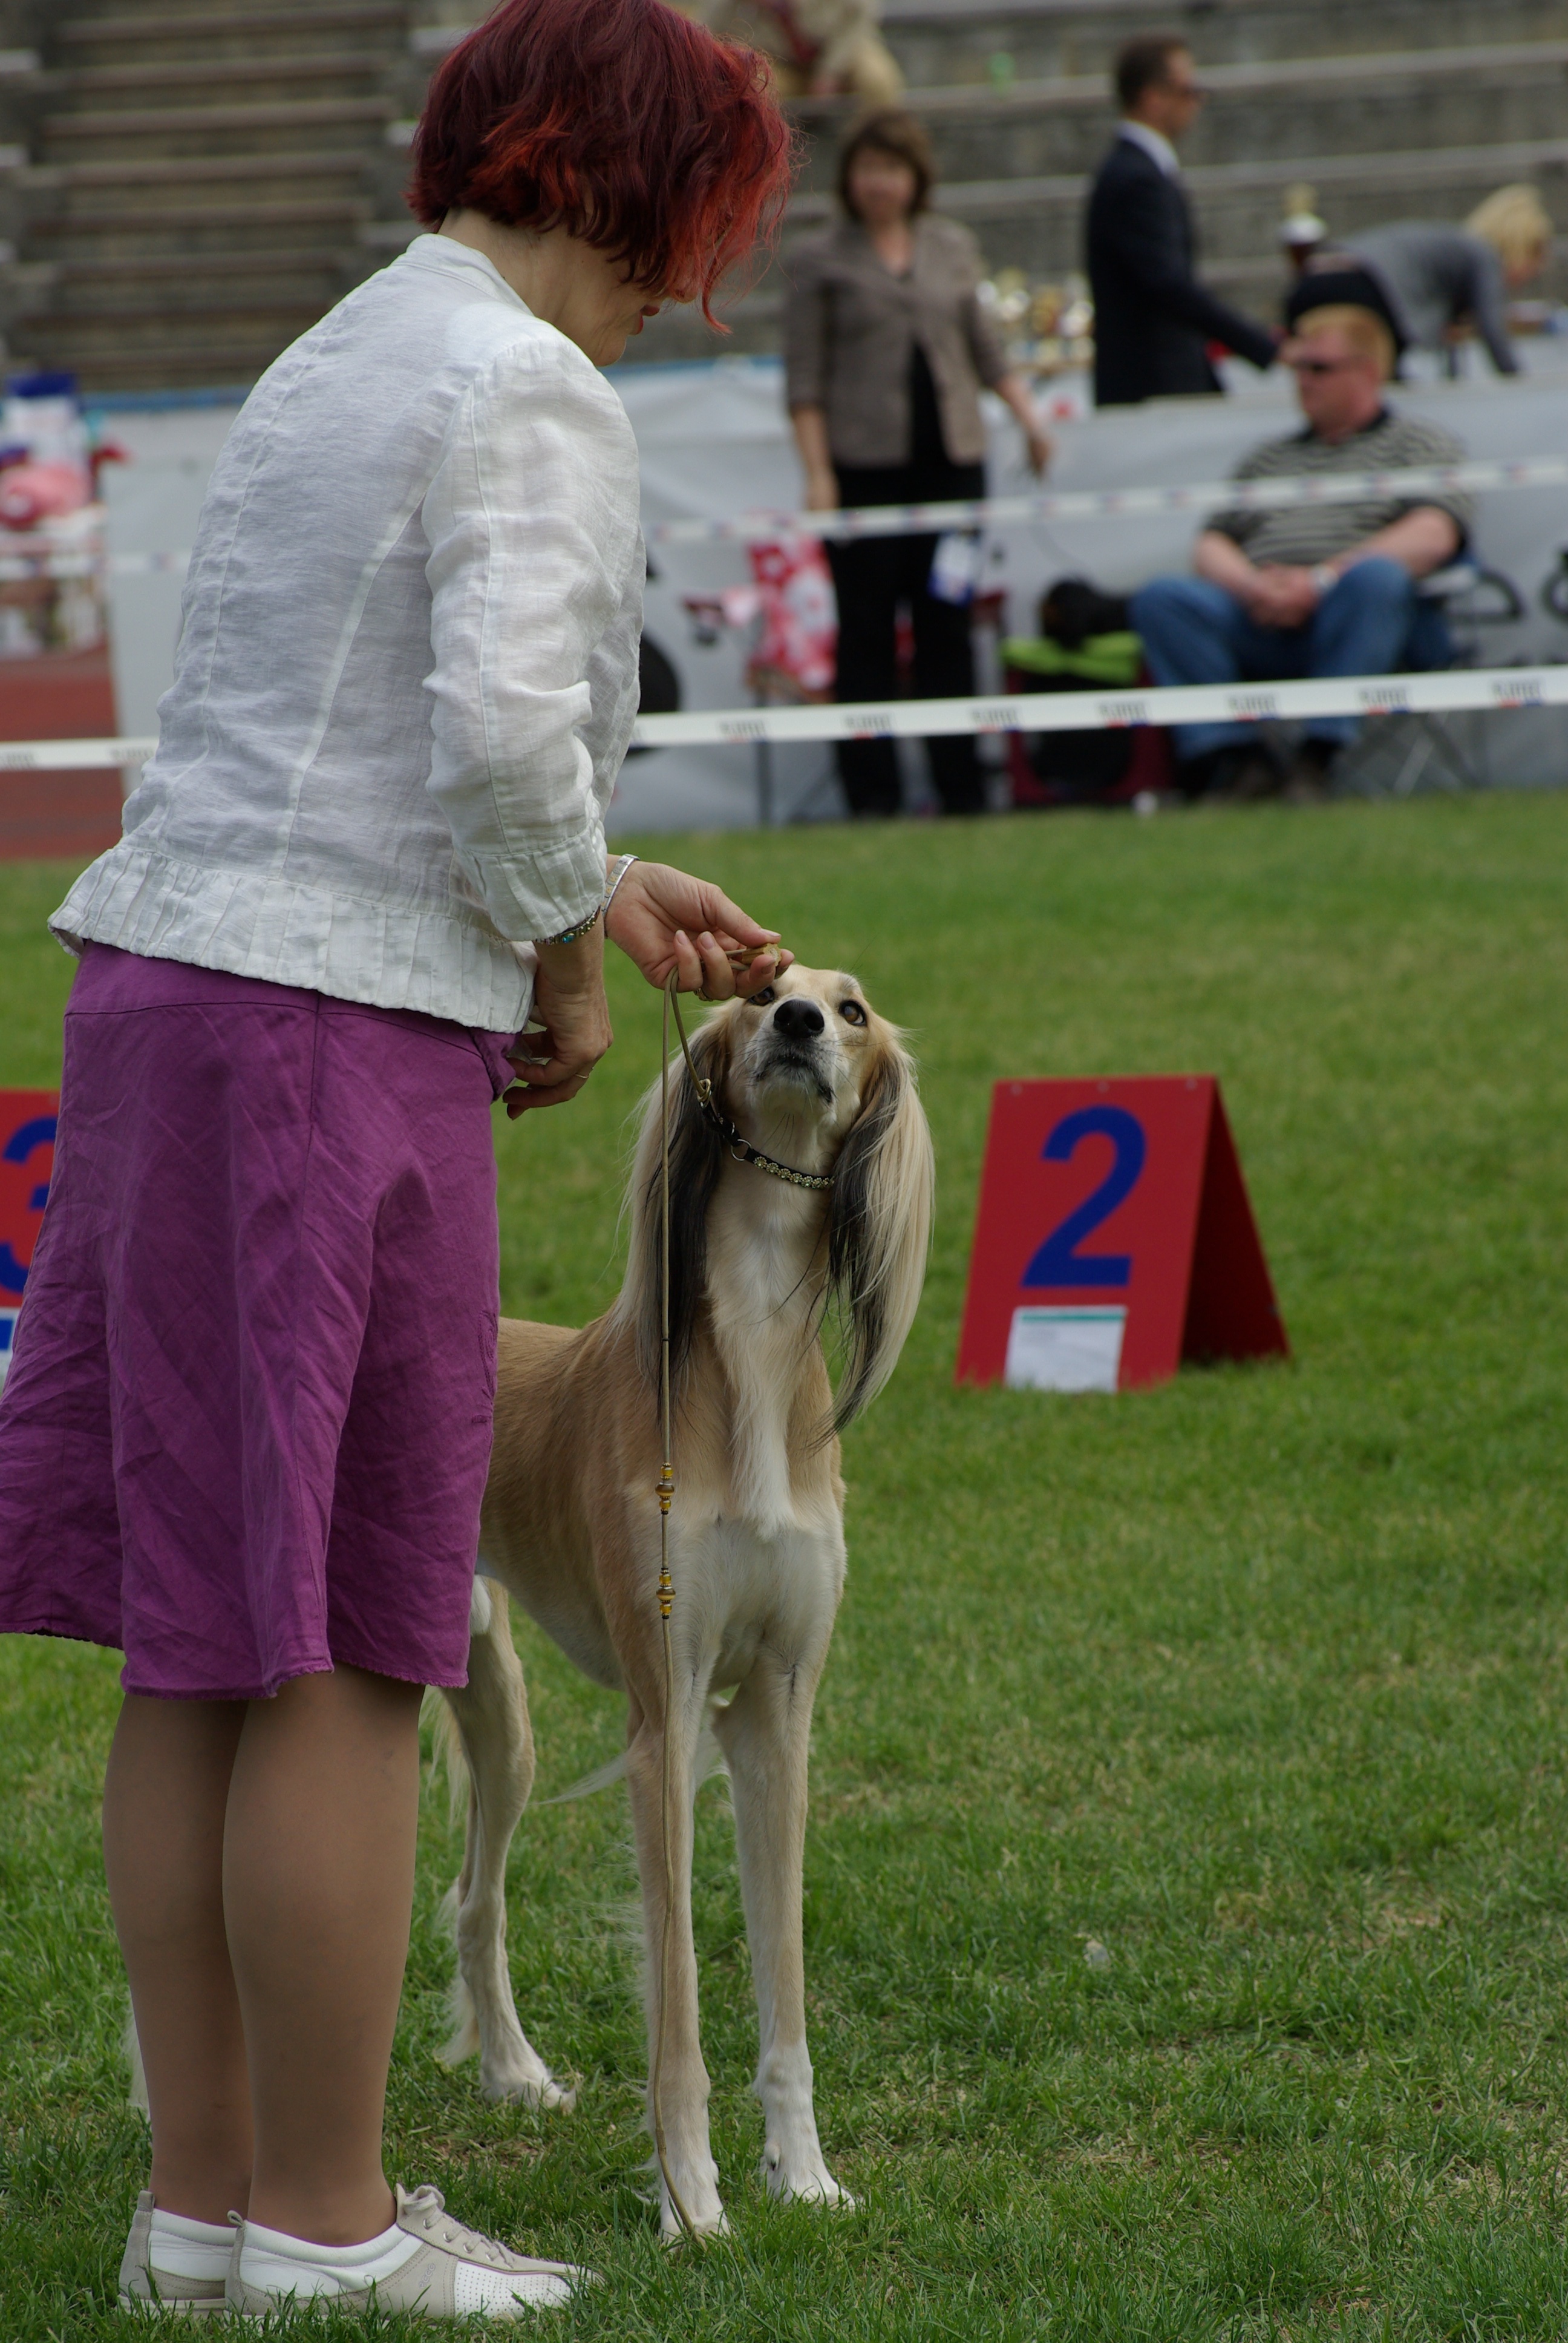
dog, animal, mammal, hound, sports, whippet, greyhound, saluki, dog like mammal, animal sports, dog sports, sighthound, conformation show, dog show